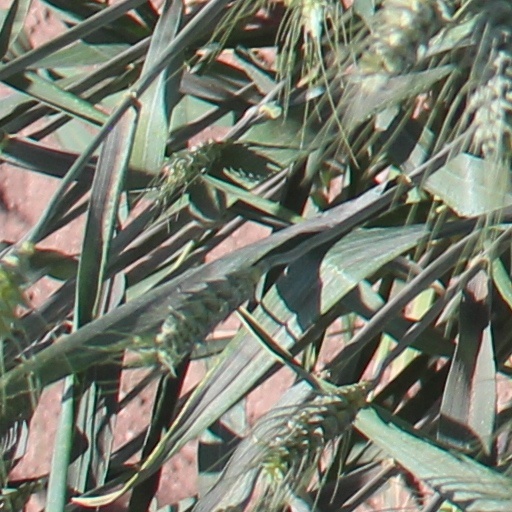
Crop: wheat